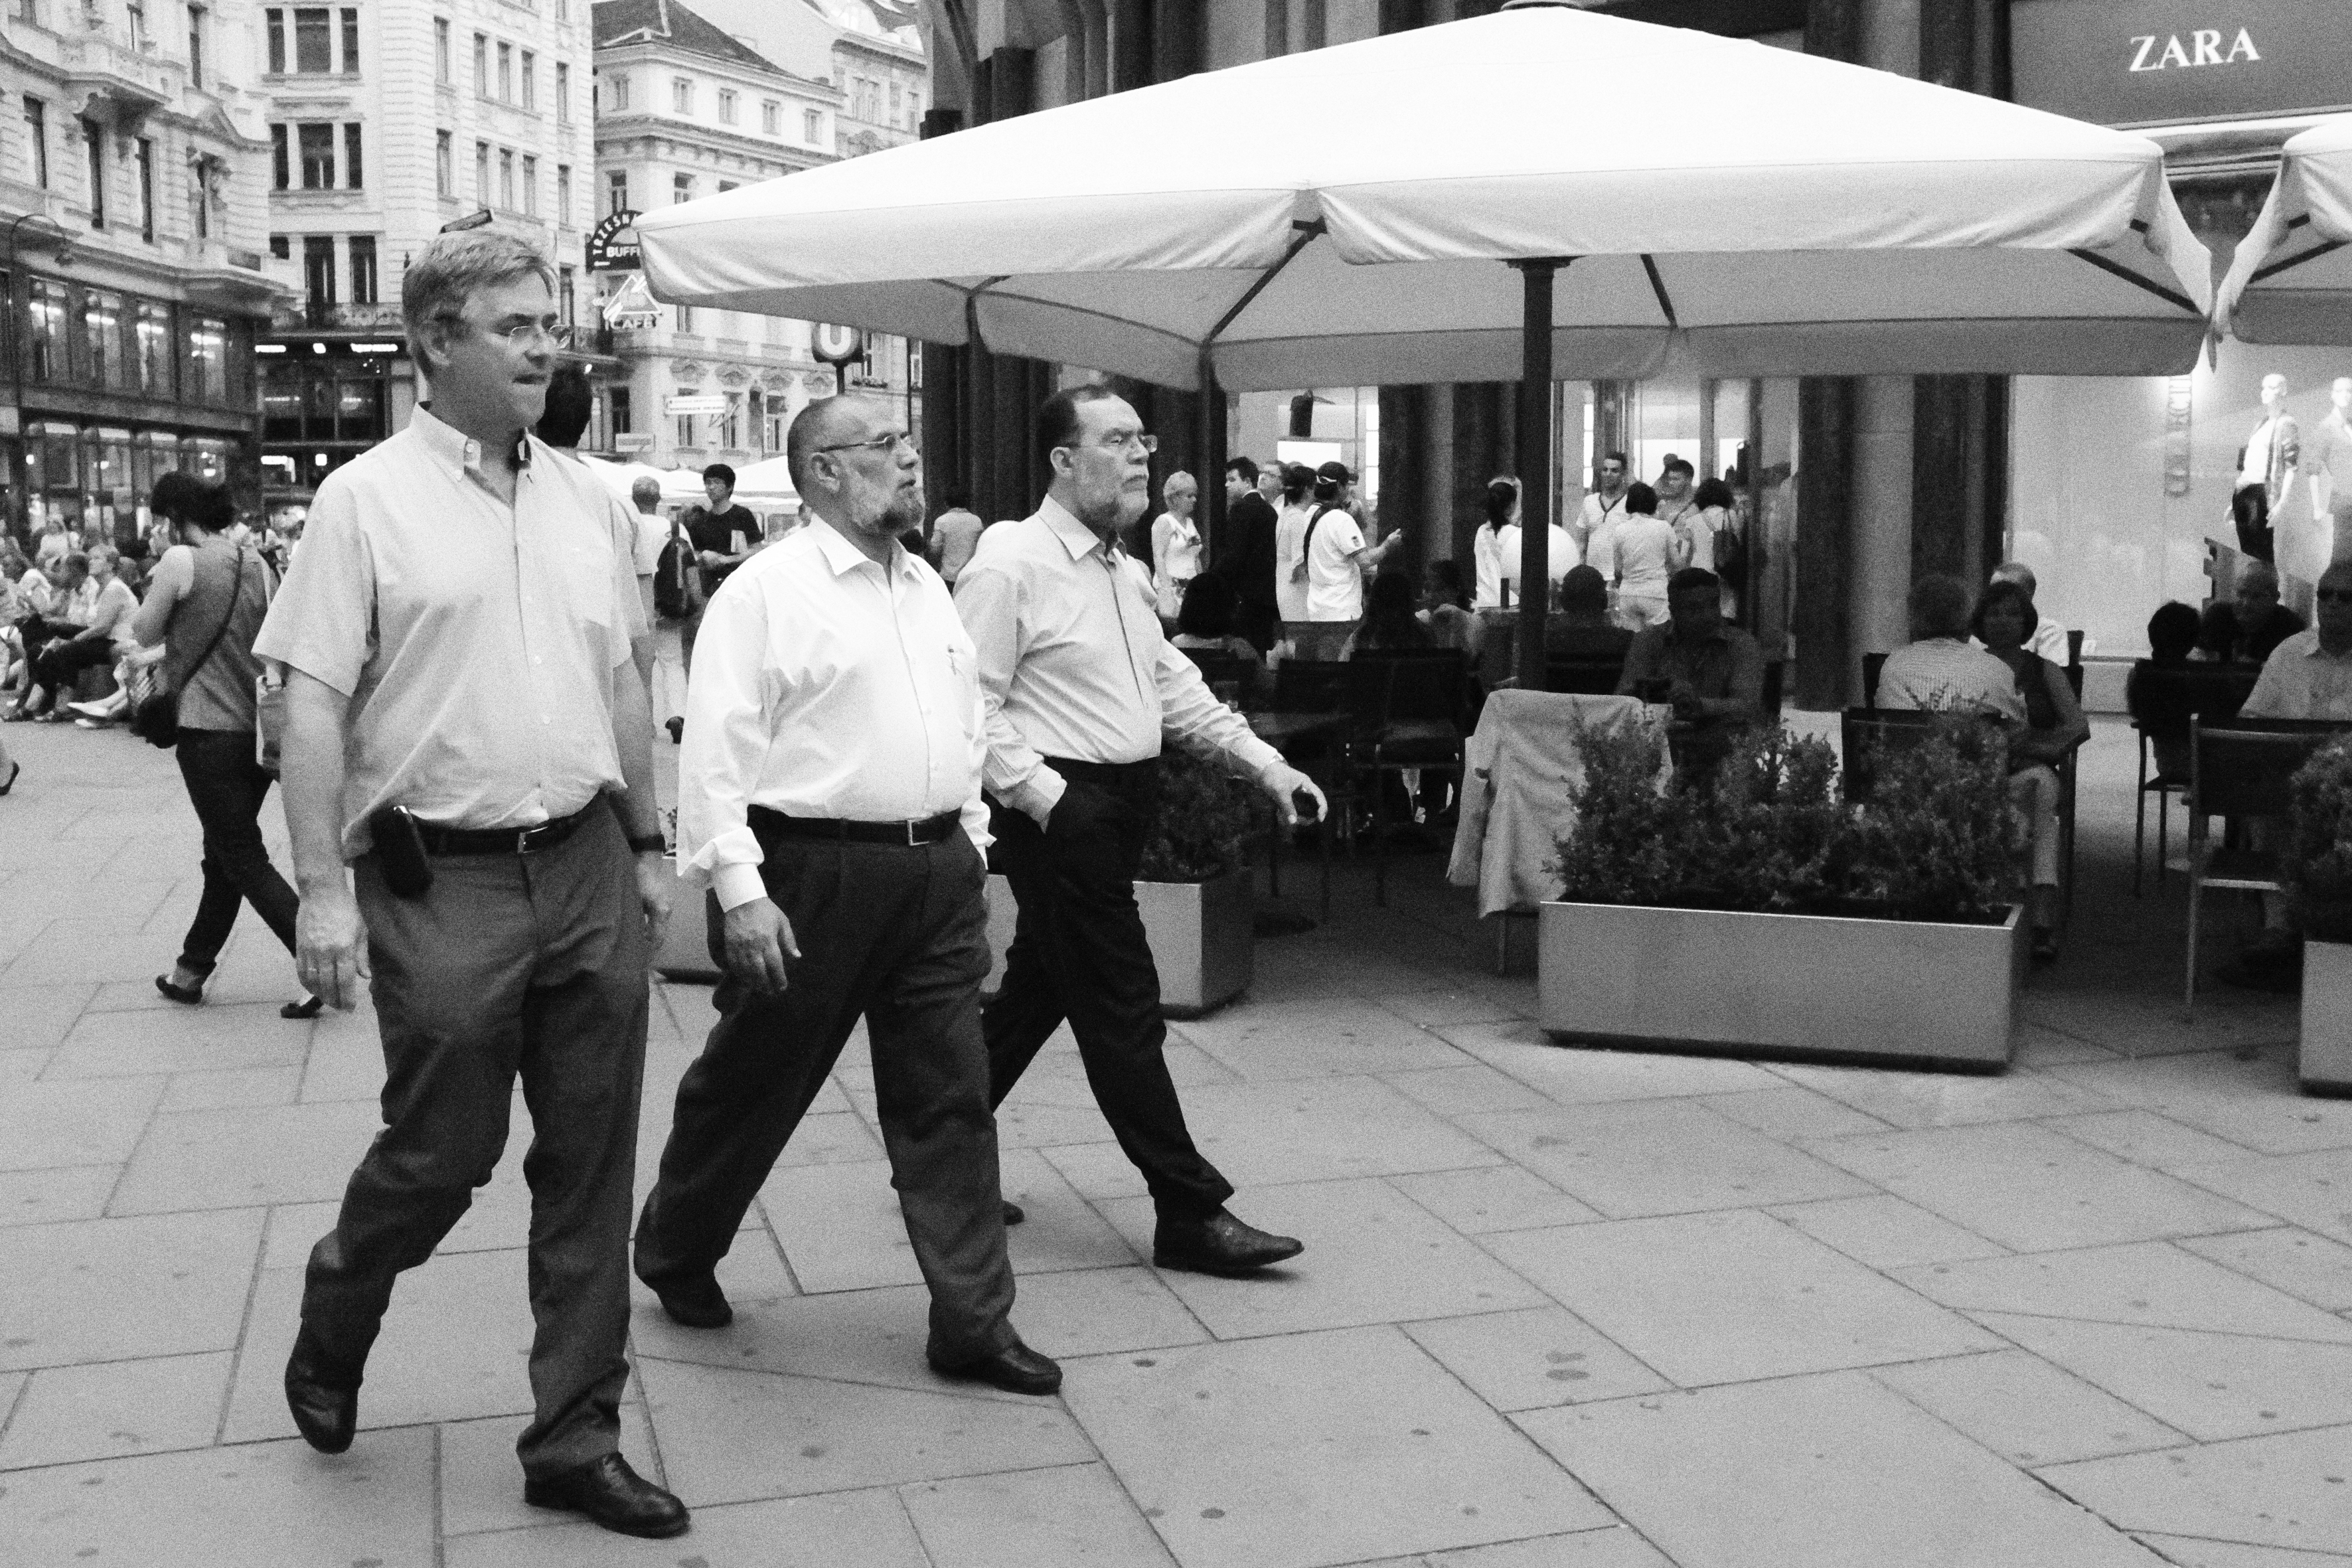
black and white, road, white, street, urban, fujifilm, monochrome, bw, blackwhite, infrastructure, vienna, x100, fuji, wien, finepixx100, monochrome photography